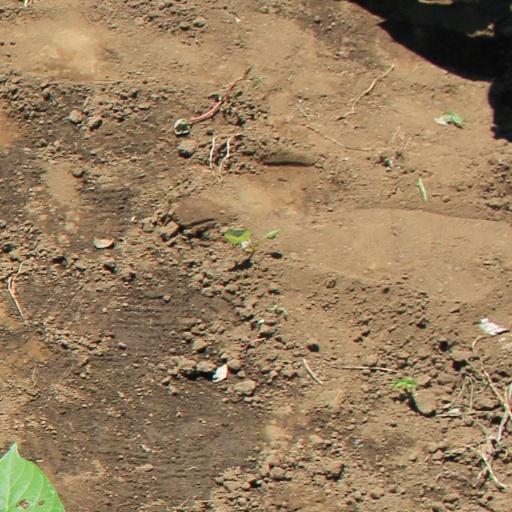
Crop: soybean